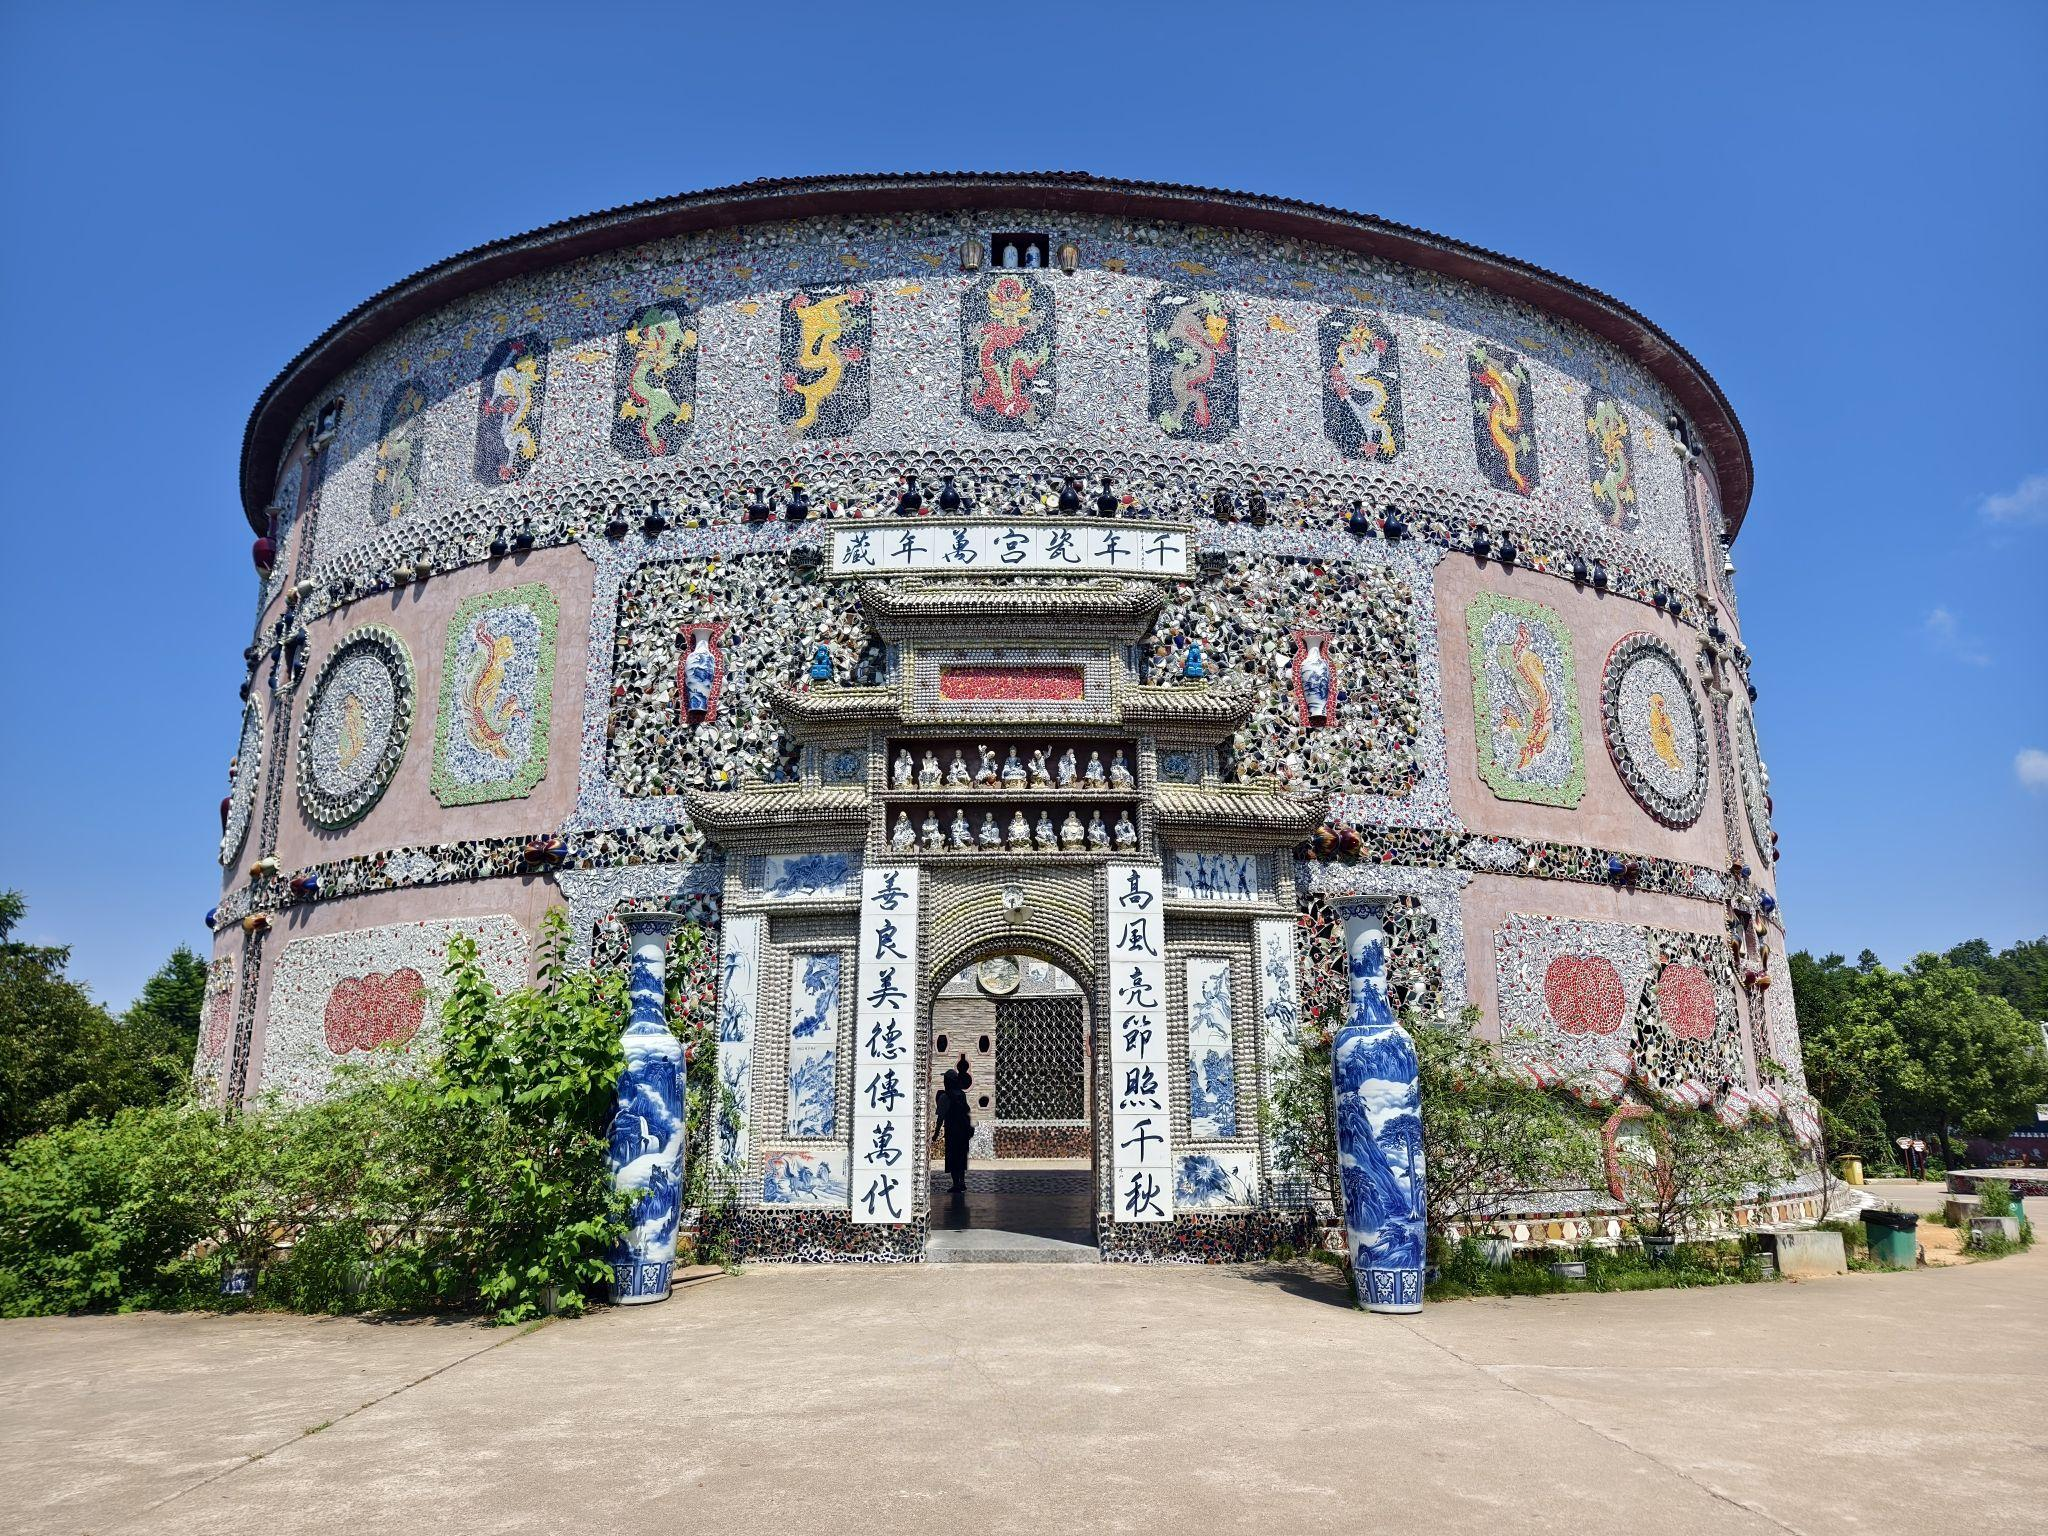
地标名称：浮梁县新平村瓷宫
所在城市：景德镇市·浮梁县